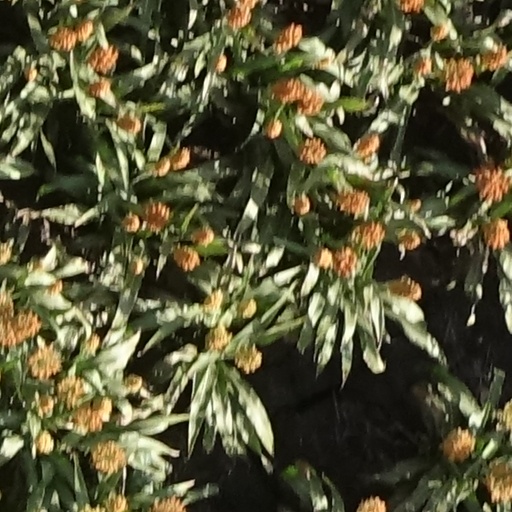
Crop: sorghum